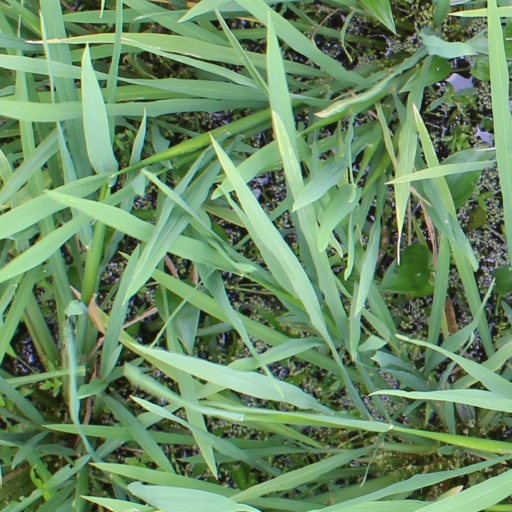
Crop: rice